Question: Please indicate a possible affordance area of the baseball bat that can be used for holding
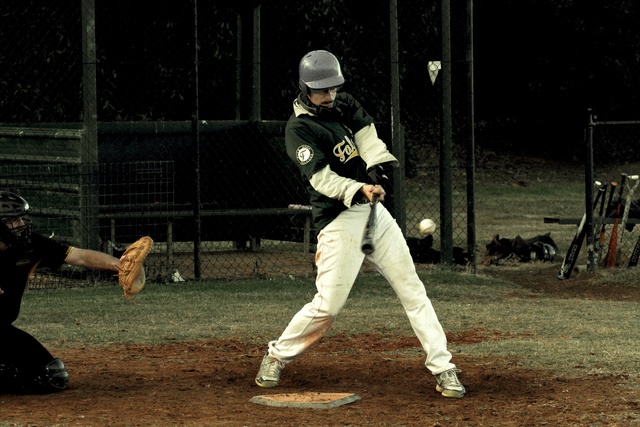
Answer: [355.5, 178.5, 406.5, 219.5]